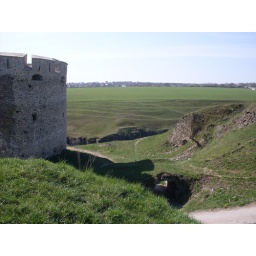
A view from the castle hill in Kamieniec Podolski.